Truck driver

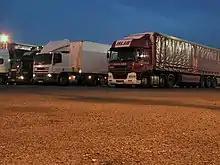
Truckers bedded down for the night in the UK

According to a 2007, study in the Journal of the American Dietetic Association, 86% of the estimated 3.2 million truck drivers in the United States are overweight or obese. A survey conducted in 2010 showed that 69% of American truck drivers met their criteria for obesity, twice the percentage of the adult working for population in the US. Some key risk factors for obesity in truckers are poor eating habits, lack of access to healthy food, lack of exercise, sedentary lifestyle, long work hours, and lack of access to care.